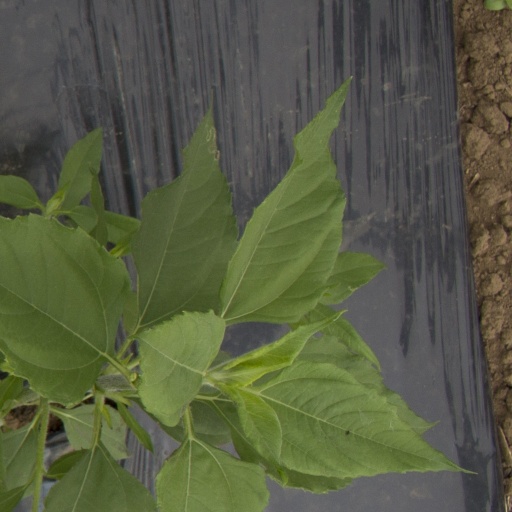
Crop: Jerusalem artichoke